North Bay Boulevard

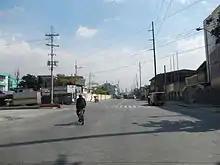
Morth Bay Boulevard southbound towards Tondo

North Bay Boulevard is a two-to-four-lane access road in the Navotas Fish Port Complex of northern Metro Manila, Philippines. It is one of the main roads in Navotas, which travels north-south through the southern parts of the city, running parallel to Radial Road 10 (R-10) to the west. The road links the Balut area of Tondo in Manila and San Rafael Village in the south to the central Navotas barangay of Bagumbayan South in the north. It was named after its location in Manila Bay, north of the Manila North Harbor complex.